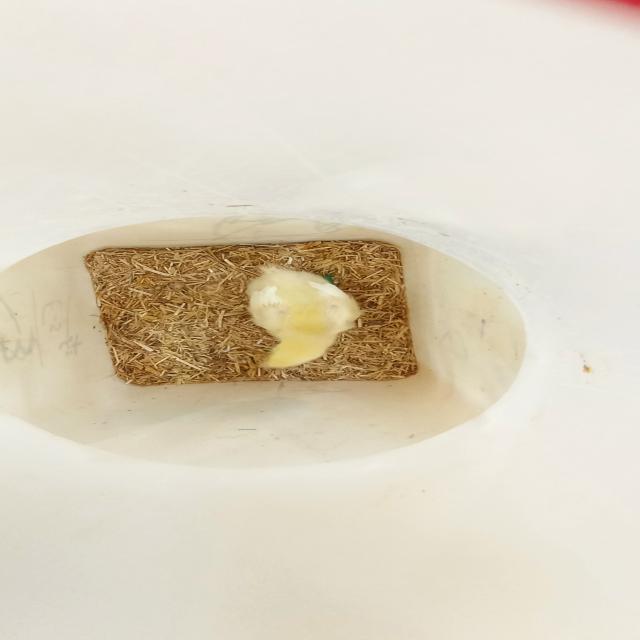
Weight: 161 g